John Hay

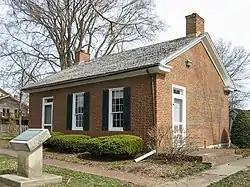
The Hay-Morrison House, birthplace of John Hay, Salem, Indiana

John Milton Hay was born in Salem, Indiana, on October 8, 1838. He was the third son of Dr. Charles Hay and the former Helen Leonard. Charles Hay, born in Lexington, Kentucky, hated slavery and moved to the North in the early 1830s. A doctor, he practiced in Salem. Helen's father, David Leonard, had moved his family west from Assonet, Massachusetts, in 1818, but died en route to Vincennes, Indiana, and Helen relocated to Salem in 1830 to teach school. They married there in 1831. Charles was not successful in Salem, and moved, with his wife and children, to Warsaw, Illinois, in 1841.